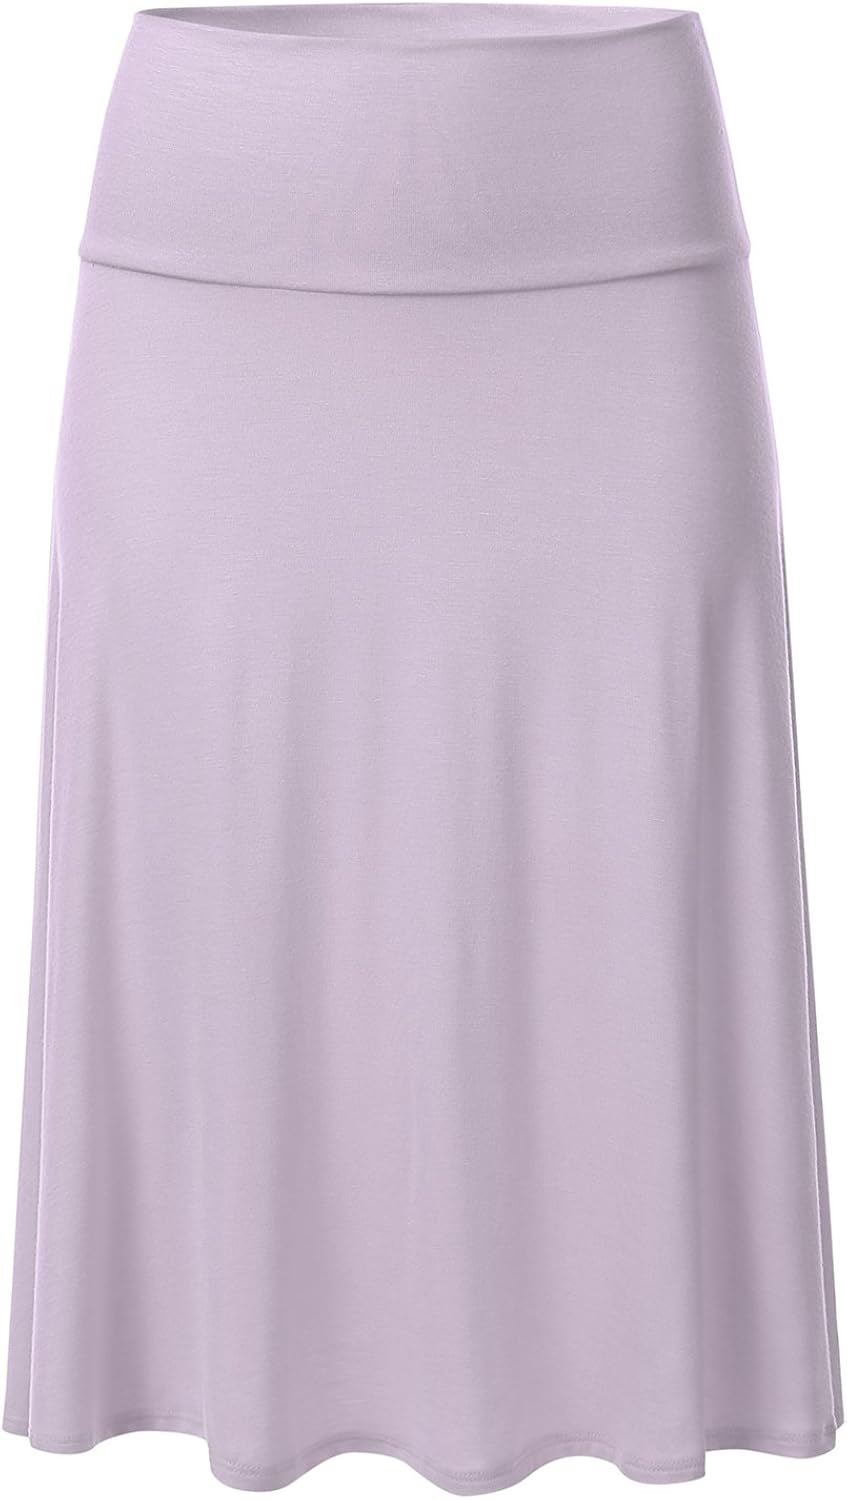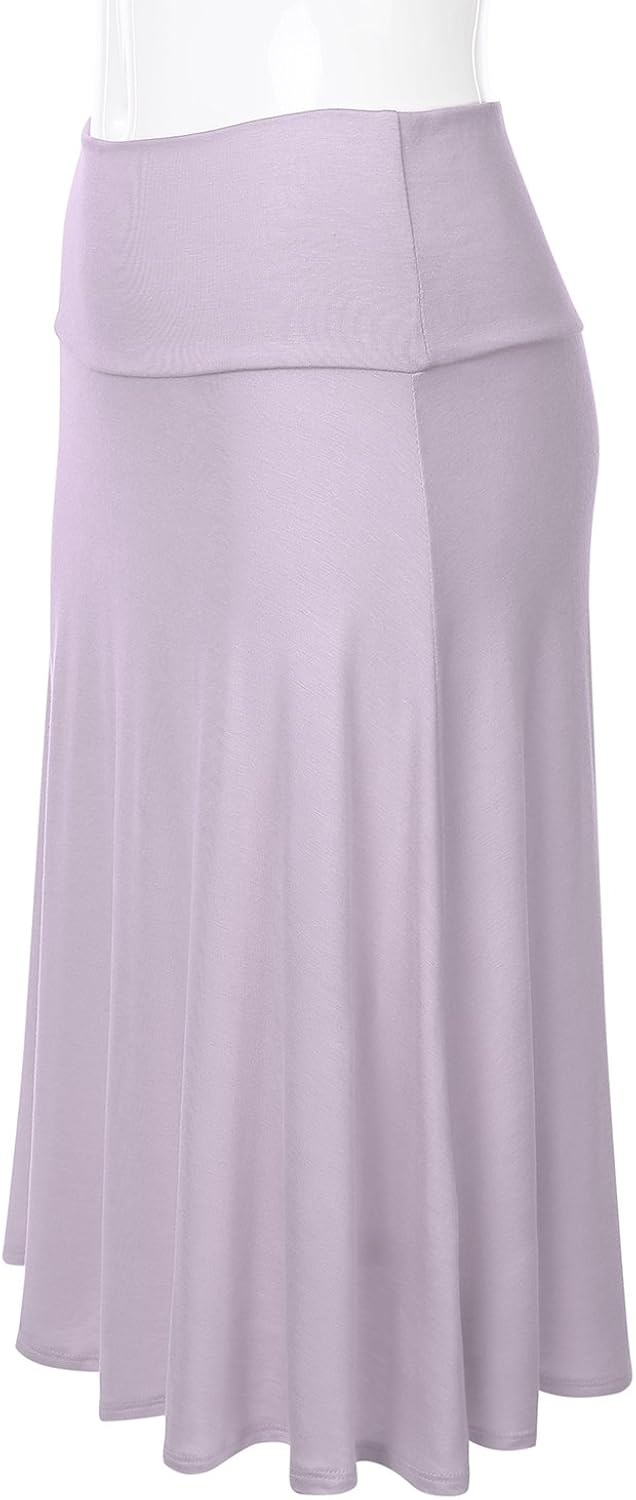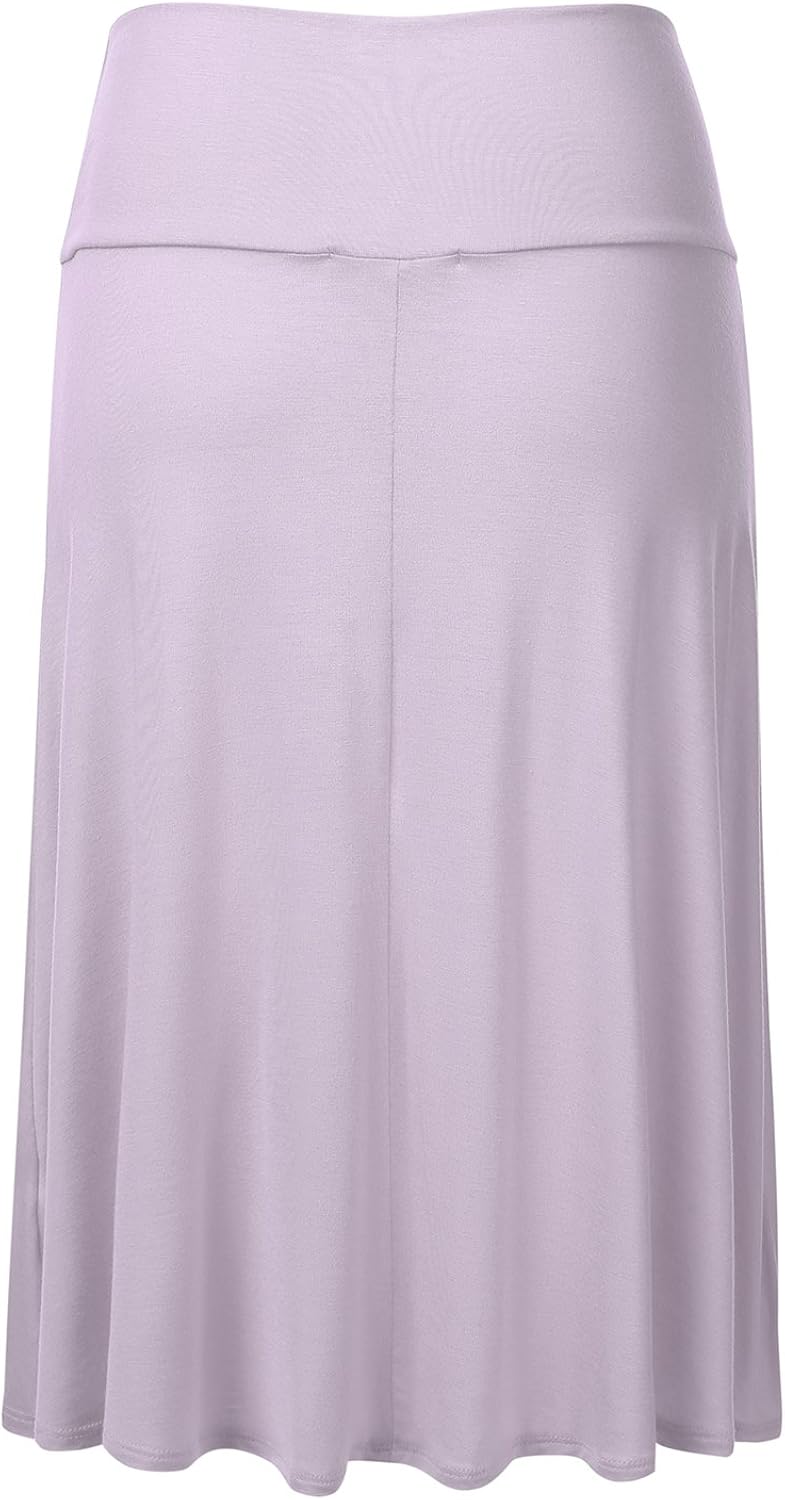
FLORIA Women's Solid Lightweight Knit Elastic Waist Flared Midi Skirt (S-3XL)
Category: AMAZON FASHION
FLORIA Womens Solid Lightweight Knit Elastic Waist Flared Midi Skirt (S-3XL) - Made in USA
Features: 95% RAYON / 5% SPANDEX | Made in USA | Pull On closure | Machine Wash | Solid Lightweight Knit Flared Midi Skirt with Banded Elastic Waist | Silky Super Soft, Lightweight, Comfortable, and Smooth Texture | Hand Wash or Machine Wash is OK. Hand Wash is Recommended for Long Lasting Quality | Please Check the Size Chart Provided From Us To Ensure Your Order | Color disclaimer: Due to monitor settings and monitor pixel definition, we cannot guarantee the color that you see will be exact from the actual color of the product.